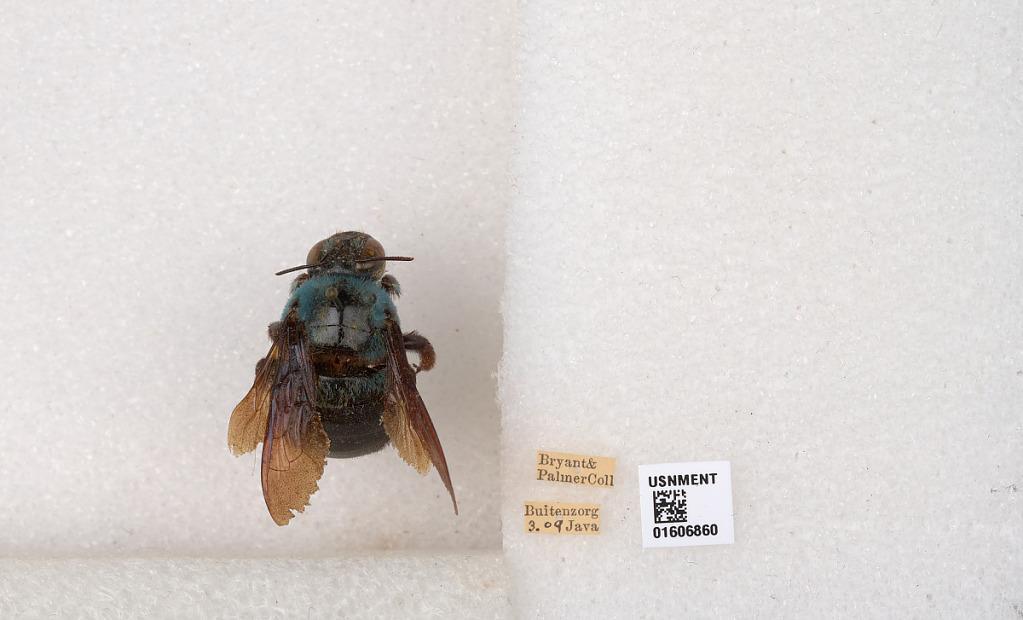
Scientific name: Xylocopa (Koptortosoma) caerulea (Fabricius)
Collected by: Bryant & Palmer
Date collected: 1909-3-1
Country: Indonesia
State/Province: West Java
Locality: Buitenzorg